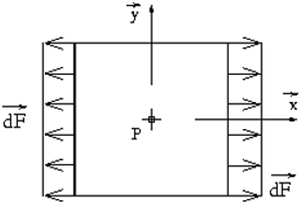
Etat d'équilibre d'une plaquette sous sollicitation uniaxiale
Le cercle de Mohr est une représentation graphique des états de contrainte à deux dimensions, proposée par Christian Otto Mohr en 1882.